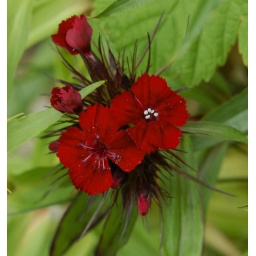
like the dark red in this plant